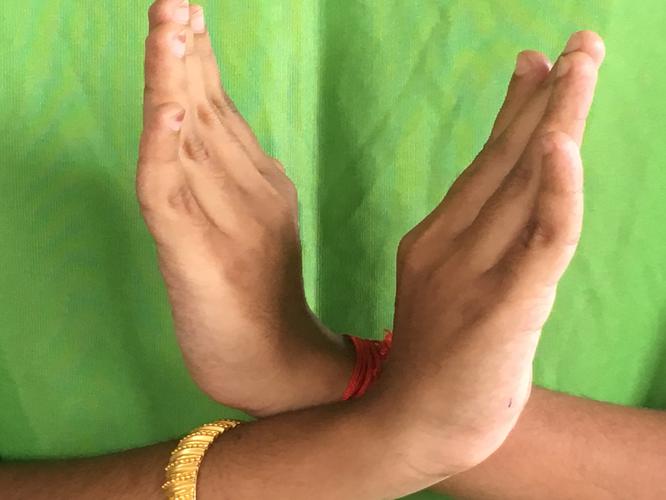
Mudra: Swastikam
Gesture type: double_hand